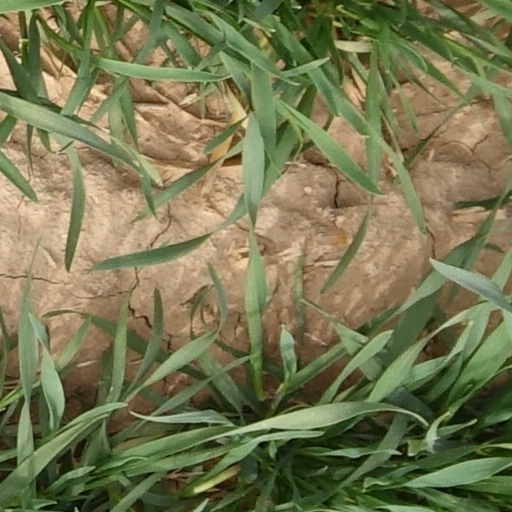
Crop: wheat